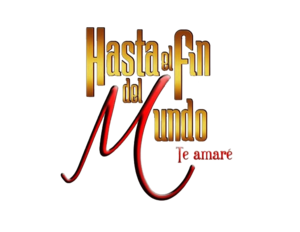
Hasta el fin del mundo, est une telenovela mexicaine produite par Nicandro Díaz Gonzalez pour Televisa. Il s'agit d'une adaptation de la telenovela argentine Dulce amor sur une histoire originale d'Enrique Estevanez.